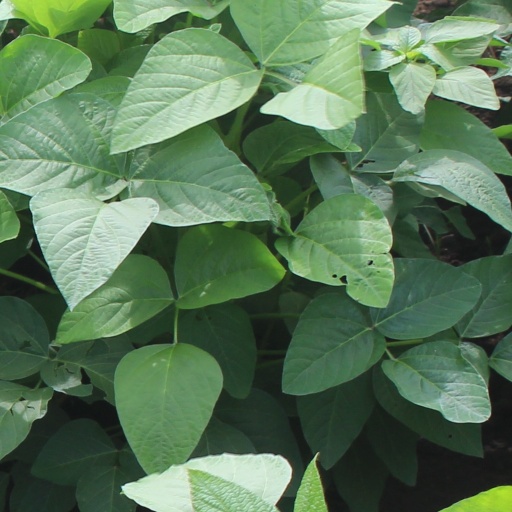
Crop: soybean